Endeavor Air

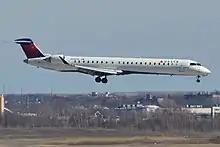
Endeavor Air CRJ900 arriving to John F. Kennedy International Airport

On February 14, 2024, Endeavor flight attendants picketed at Hartsfield-Jackson International Airport and Delta's headquarters to bring attention to what they refer to as the "Delta Disparity Difference," the 45% pay difference between Delta mainline flight attendant pay and those at the regional carrier. Endeavor flight attendants alleged that many of them struggle to make ends meet while Delta paid $1.4 billion profit-sharing bonuses to their mainline employees. In May, 2024, over 1,000 Endeavor Air flight attendants sent a letter to Delta CEO Ed Bastian asking for higher pay. In the letter, Endeavor flight attendants allege that many of them are on public assistance and don't feel like a valuable part of Delta.